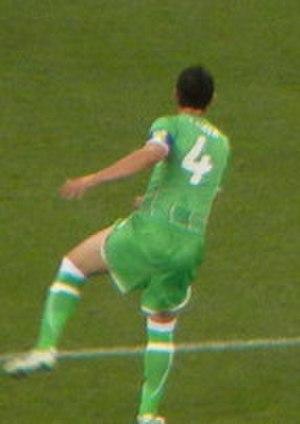
Antar Yahia, né le 21 mars 1982 à Mulhouse en Alsace, est un footballeur international algérien.